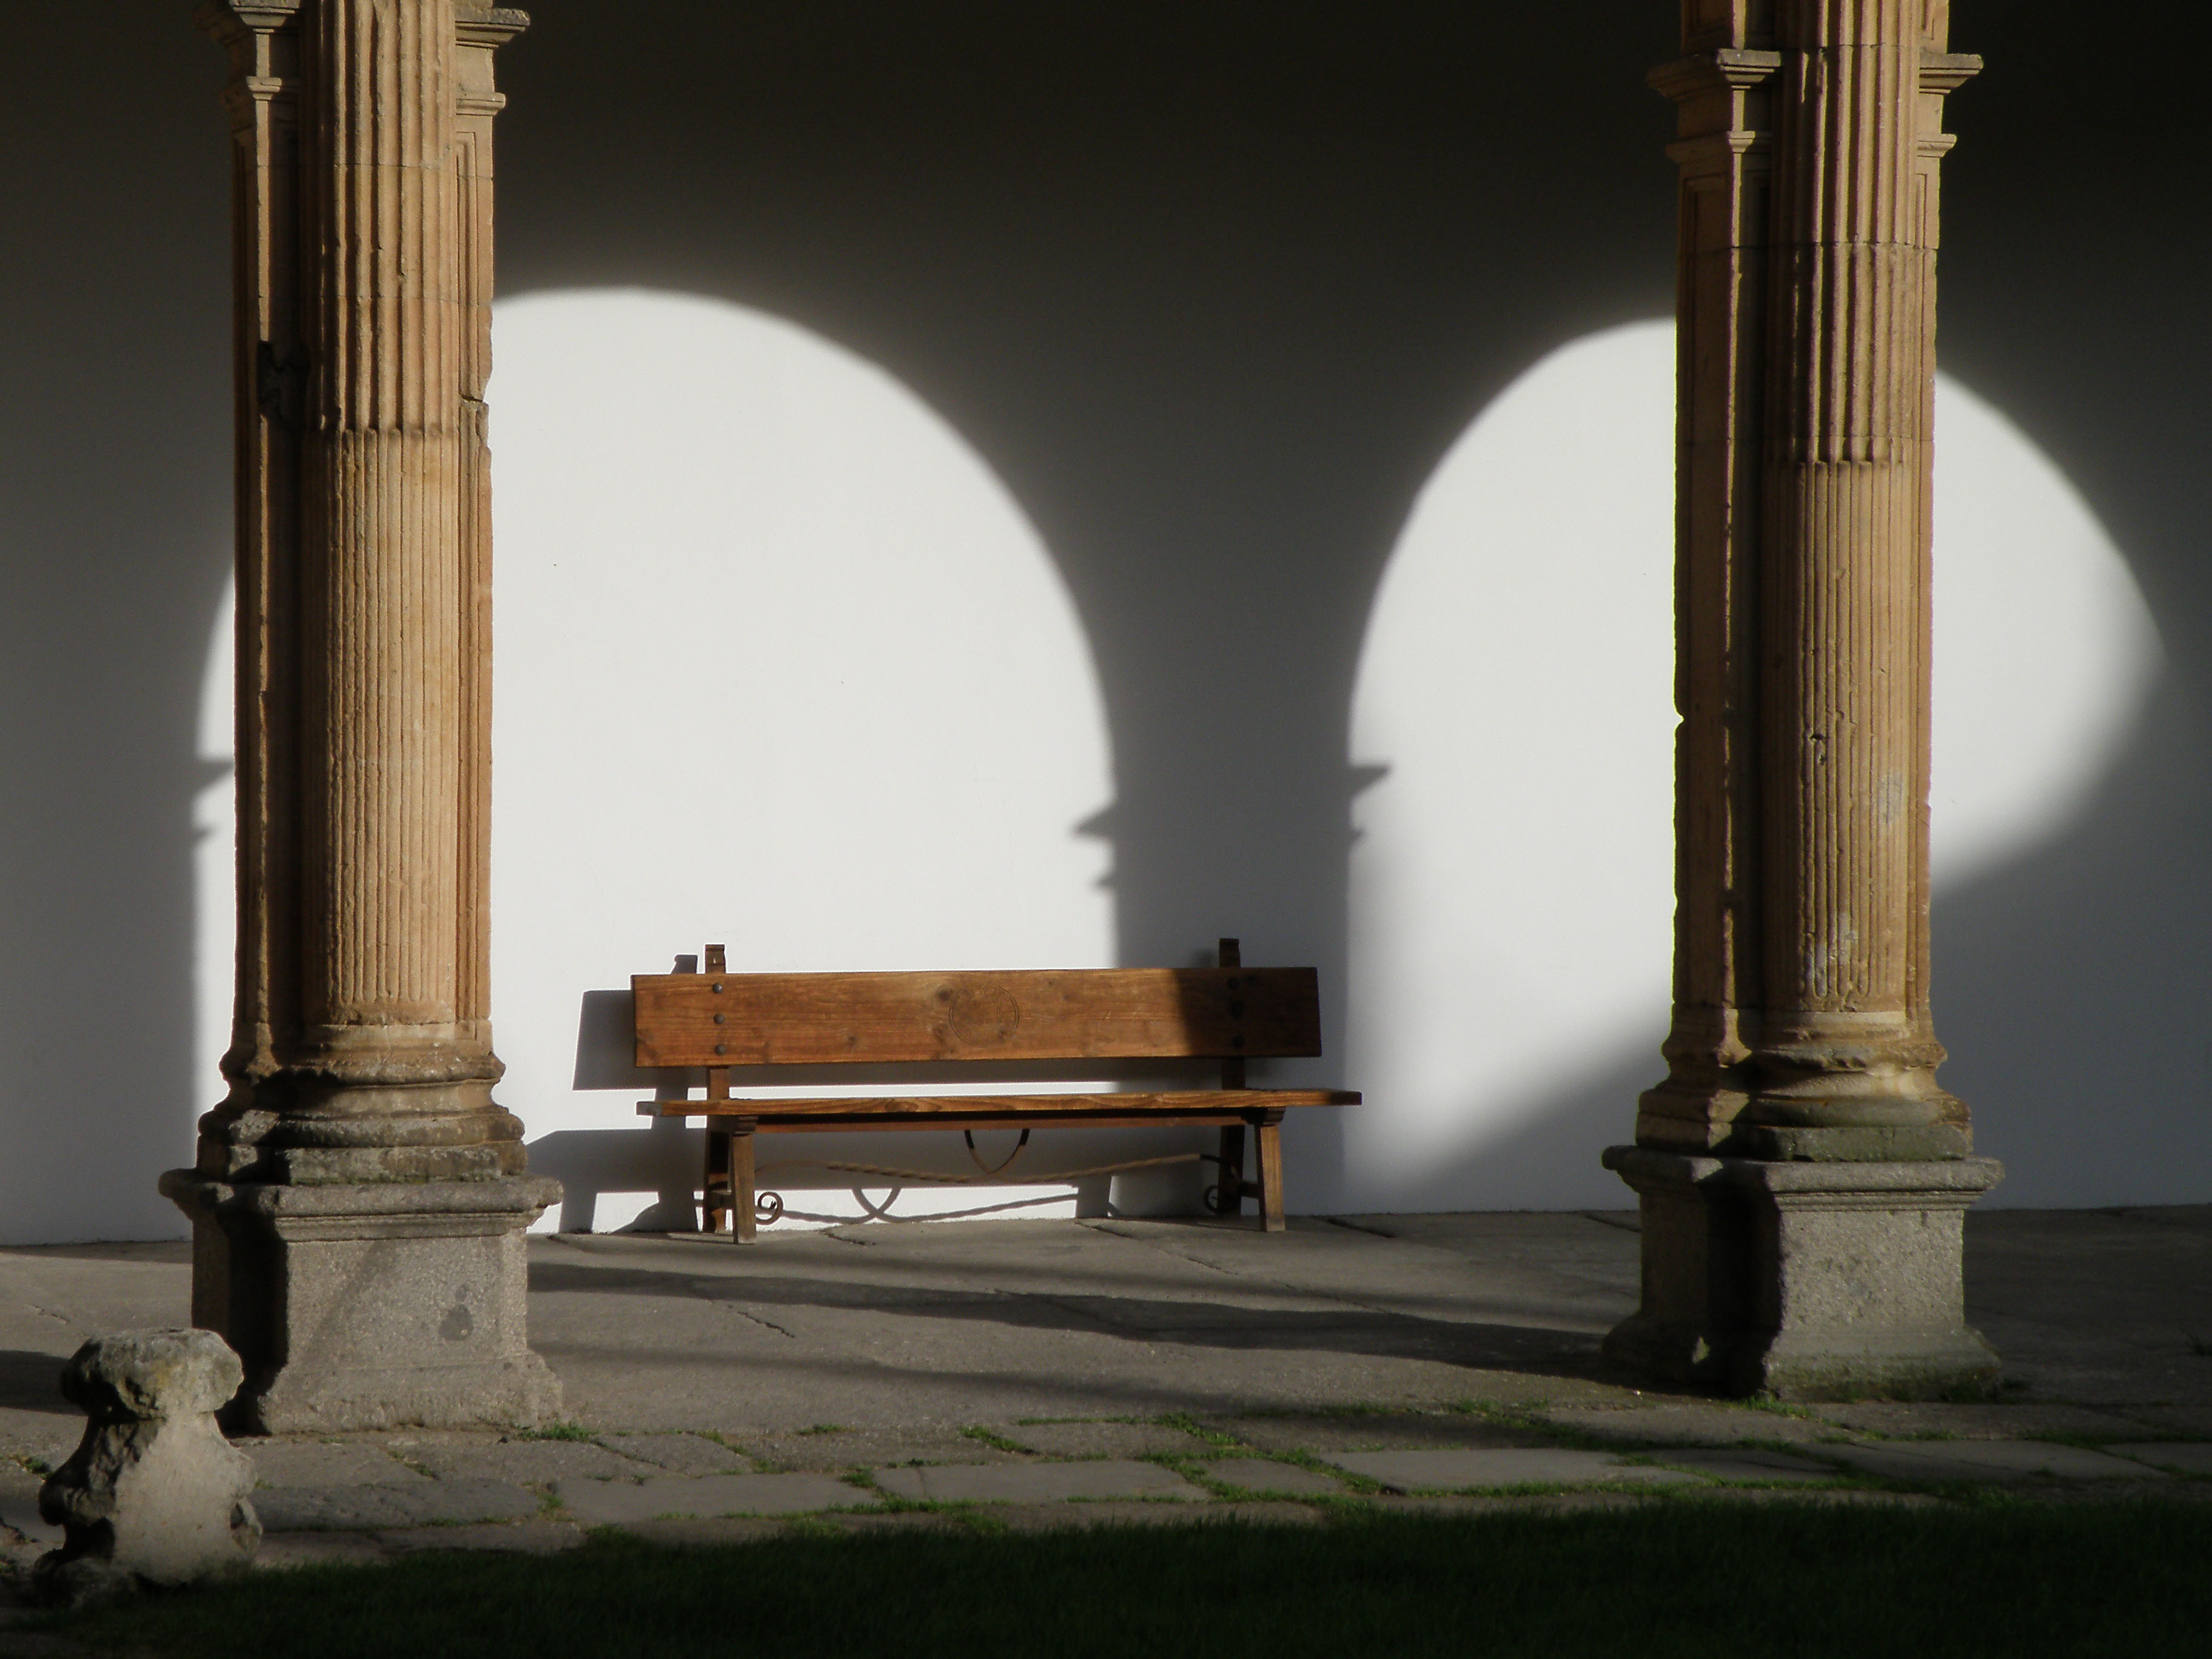
salamanca, monastery, column, structure, arch, furniture, window